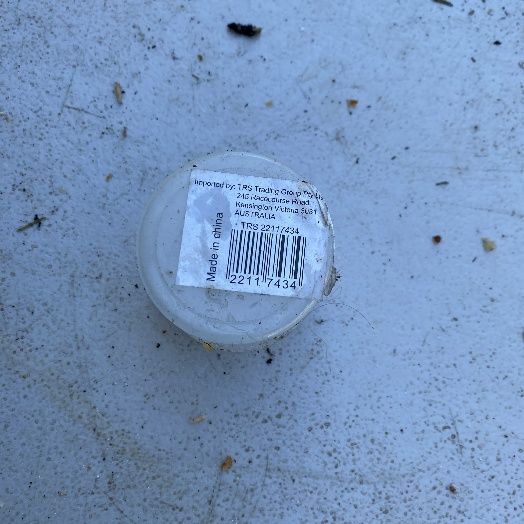
Label: Plastic